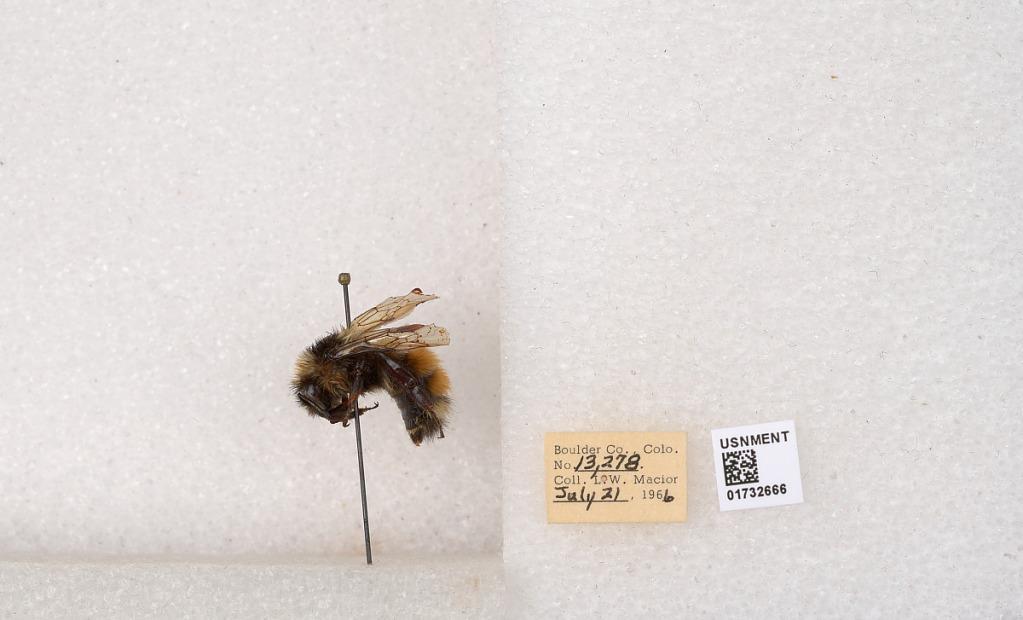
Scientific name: Bombus (Pyrobombus) sylvicola Kirby
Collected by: L. Macior
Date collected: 1966-7-21
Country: United States
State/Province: Colorado
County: Boulder
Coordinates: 40.0163, -105.294